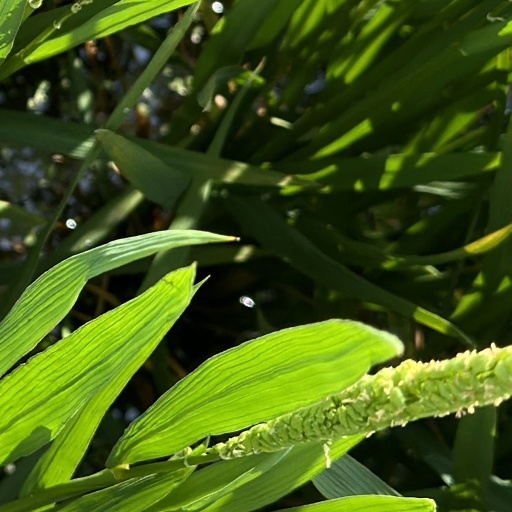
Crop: rice